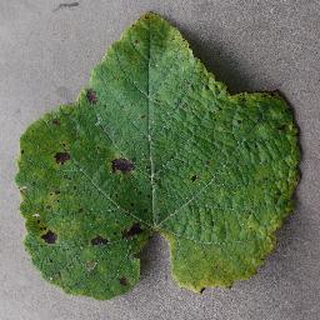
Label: grape_leaf_blight